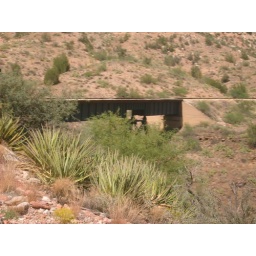
View from the train ride in the canyon